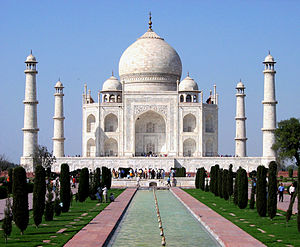
Taj Mahal
Taj Mahal set op gennem haven
Taj Mahal er et nordindisk mausoleum nær Agra bygget af Shah Jahan til dennes kone Arjumand Bano Begum, som døde i 1631 i barselsseng. Taj Mahal blev opført 1632-1653 og er fra 1983 medtaget på UNESCOs liste over Verdens Kulturarv.